History of the War in Afghanistan (2001–2021)

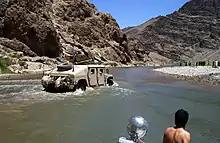
US Humvee crossing an Afghan river in 2002.

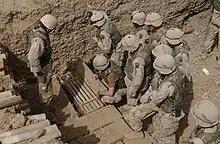
US Army and Navy EOD technicians prepare to destroy captured Chinese Type 65 recoilless rifles near Kandahar International Airport, 20 February 2002

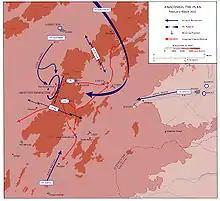
An operational map of Operation Anaconda.

In Operation Anaconda, US Army battalions and special forces attacked Taliban and Al-Qaeda fighters in the Shah-i-Kot Valley, suffering 80 casualties before victory. This was the last major battle for the next for years. In early 2002, the US had 8,000 troops in the country, supported by 5,000 allied ones. With Omar and bin Laden and their key supporters having escaped, it was expected that the forces would have to remain until the remnants of Taliban and Al-Qaeda had been defeated and democracy established in the country to prevent terrorists from returning. While the goal was to prevent the vacuum created in the 1990s, no large-scale military presence or investments were planned in the then-peaceful country. Beyond this, there was not much of a plan for the future and no deadline was set for the occupation.